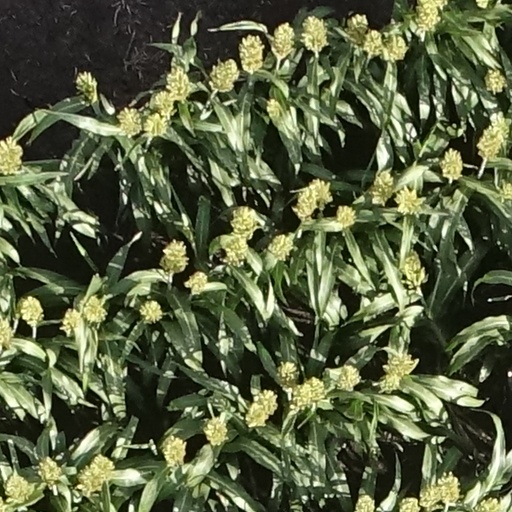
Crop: sorghum